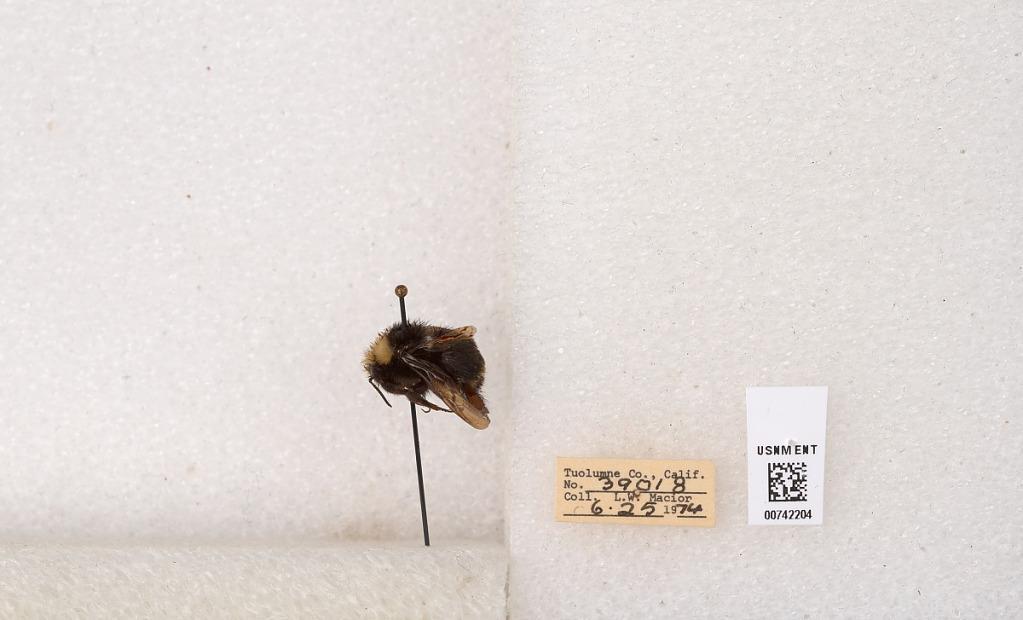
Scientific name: Bombus (Pyrobombus) vosnesenskii Radoszkowski
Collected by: L. Macior
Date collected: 1974-6-25
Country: United States
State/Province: California
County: Tuolumne
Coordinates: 37.9712, -120.228